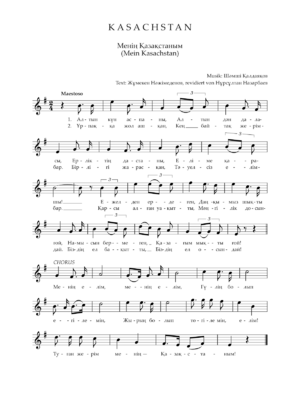
Mon Kazakhstan est l'hymne national actuel du Kazakhstan, adopté par le parlement le 7 janvier 2006. Il est basé sur un chant homonyme écrit en 1956, avec une musique de Shamshi Qaldaıaqov et des paroles de Jumeken Nájimedenov. Il remplace de facto comme hymne d’État l'hymne national du Kazakhstan en vigueur depuis l'indépendance. Les paroles originales furent modifiées par Nursultan Nazarbaev, le premier président du Kazakhstan, avant l'émission du décret.